Describe the emotion expressed in this image:  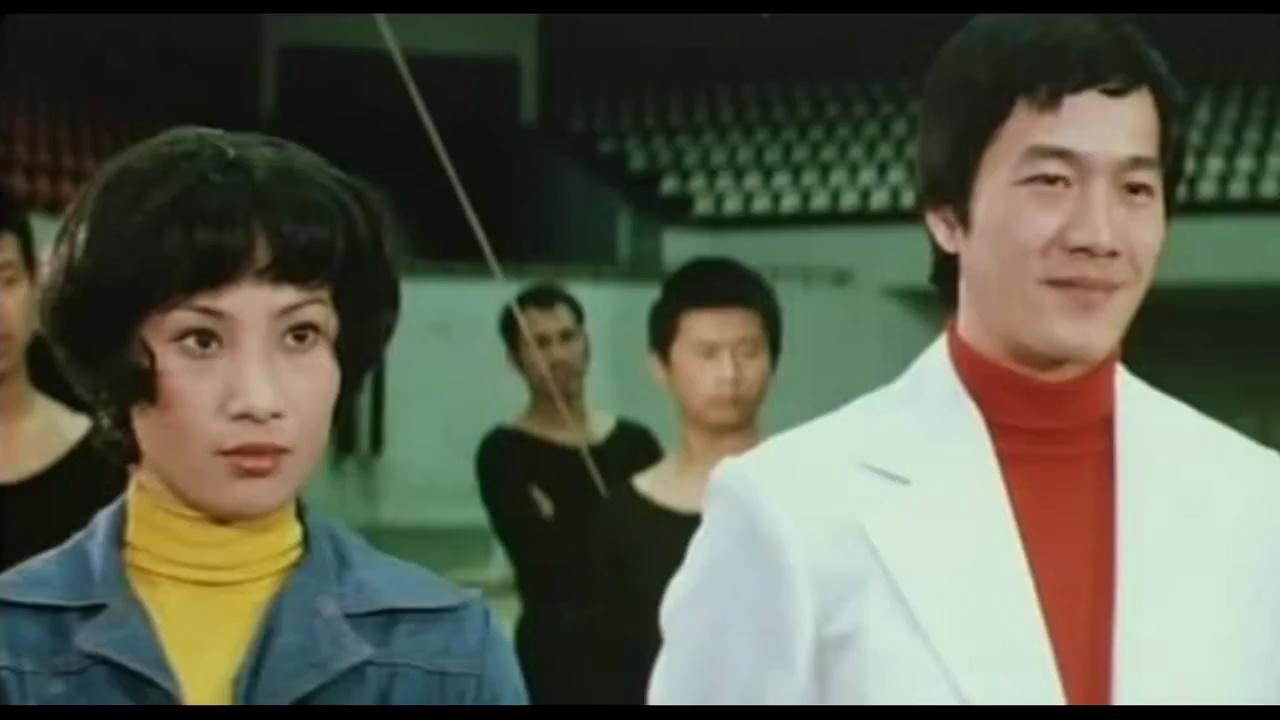
This person displays Suffering, valence and arousal with low intensity.